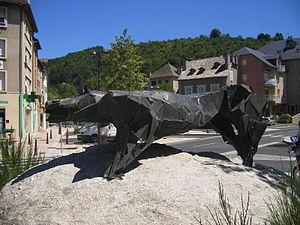
Cet article recense les œuvres d'art dans l'espace public de la Lozère, en France.